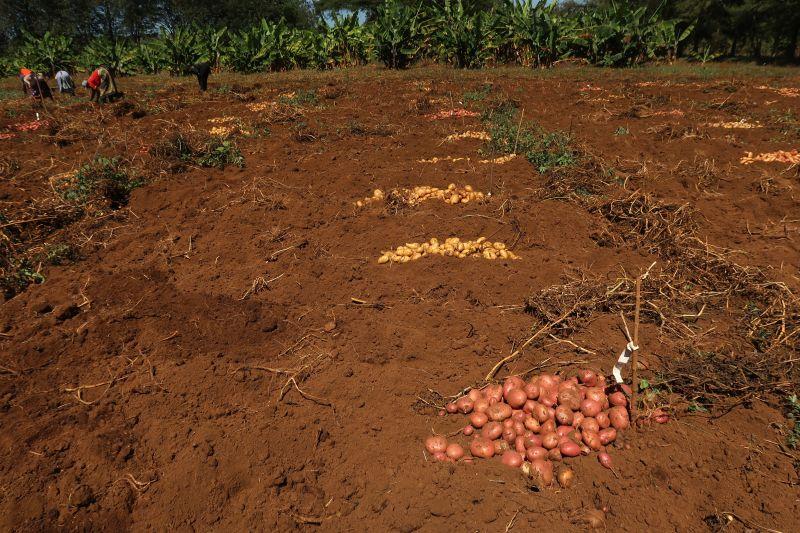
Sehemu ya shamba, iliyokwisha kuvunwa tayari  zao aina ya viazi mbatata, lililowekwa katika vifunguvifungu; tayari kwa ajili ya kupakiliwa na kupelekwa sokoni kwa kuuzwa.